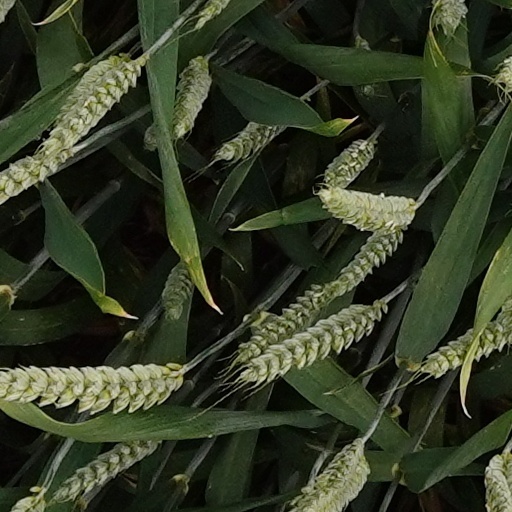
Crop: wheat